British Museum Reading Room

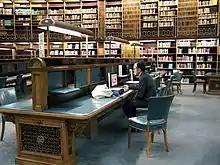
The reading desks

In 1997 the British Library moved to its own specially constructed building next to St Pancras railway station and all the books and shelving were removed. As part of the redevelopment of the Great Court, the Reading Room was fully renovated and restored, including the papier-mâché ceiling which was repaired to its original colour scheme, having previously undergone radical redecorations (the initial design of the roof was considered excessive at the time).